Sky position (RA, Dec in degrees): 203.627, 15.9
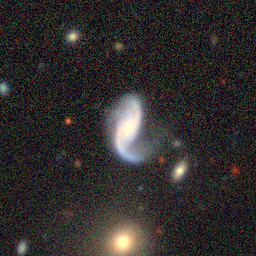
Galaxy morphology: Unbarred Loose Spiral Galaxies